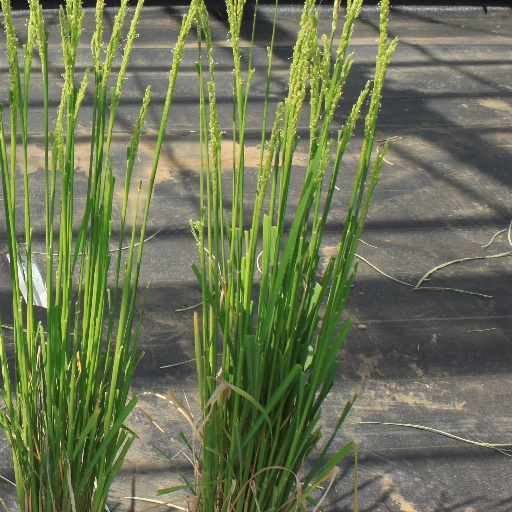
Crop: rice